2003 V8 Supercar Championship Series

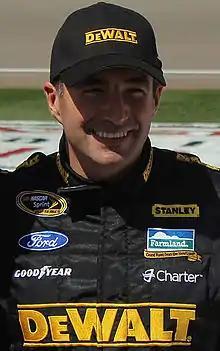
Marcos Ambrose won his first V8 Supercar Championship with Stone Brothers Racing.

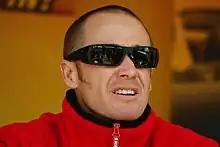
Greg Murphy finished second for the second consecutive season.

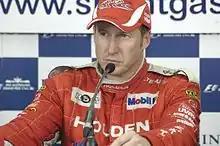
Mark Skaife finished third, ending a three season long winning streak.

The 2003 V8 Supercar Championship Series was a motor racing series for V8 Supercars. The series, which was the fifth V8 Supercar Championship Series, began on 22 March 2003 in Adelaide and ended on 30 November at Eastern Creek Raceway after 13 rounds. It ended with the awarding of the 44th Australian Touring Car Championship title by the Confederation of Australian Motor Sport to Tasmanian driver Marcos Ambrose. It was the first time a Stone Brothers Racing driver had won the championship and marked the first title win by a Ford driver since Glenn Seton in 1997, ending a five-year run by Holden Racing Team.